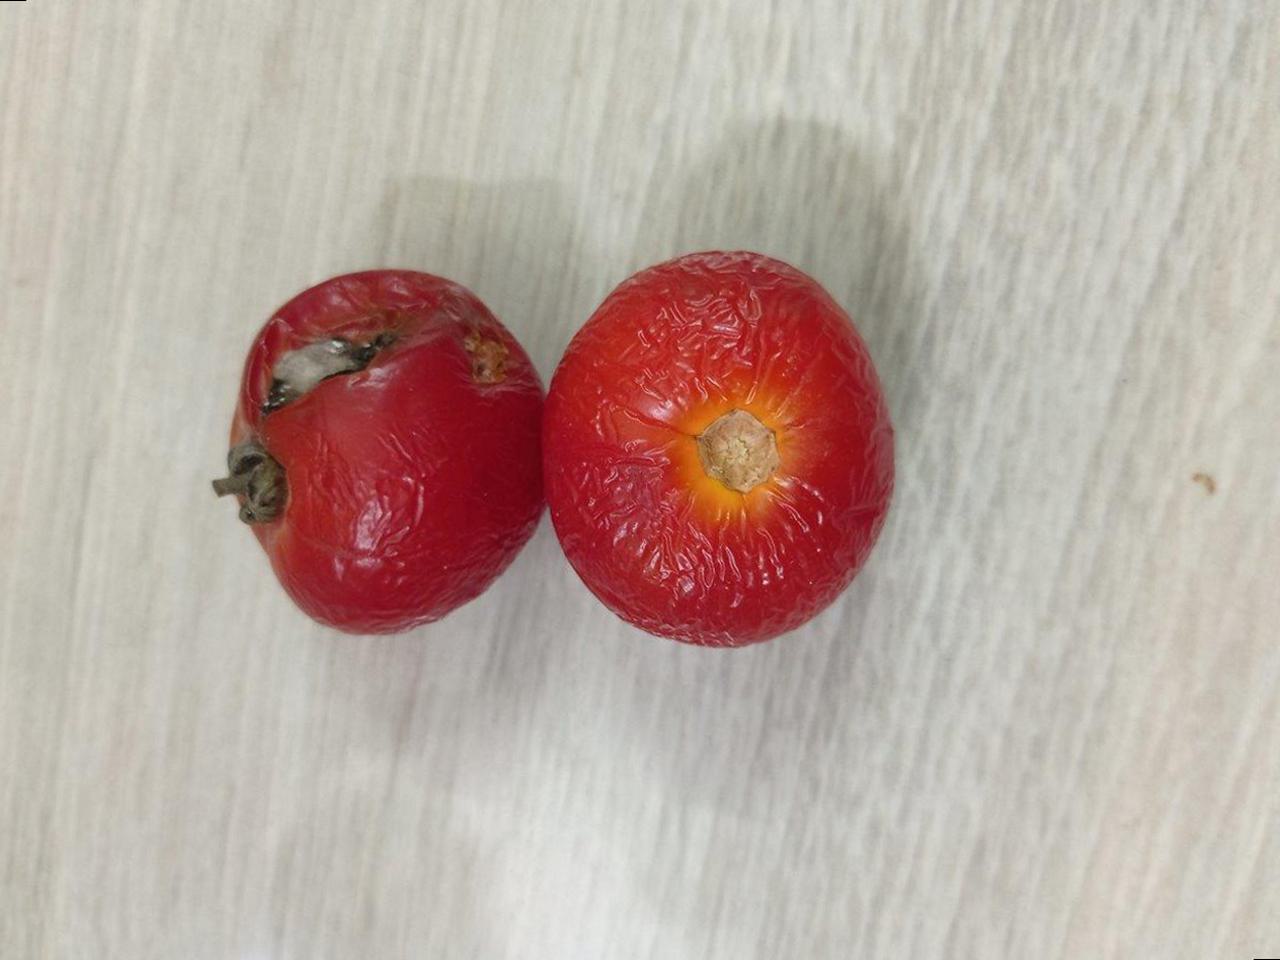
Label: Rotten